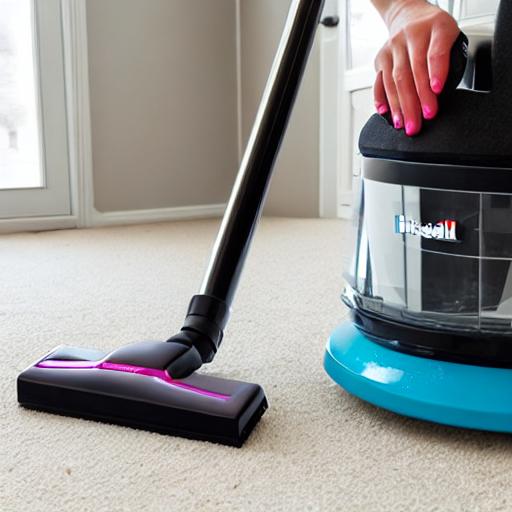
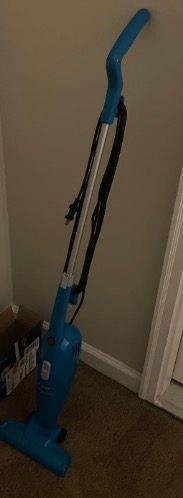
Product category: items_vacuum
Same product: no